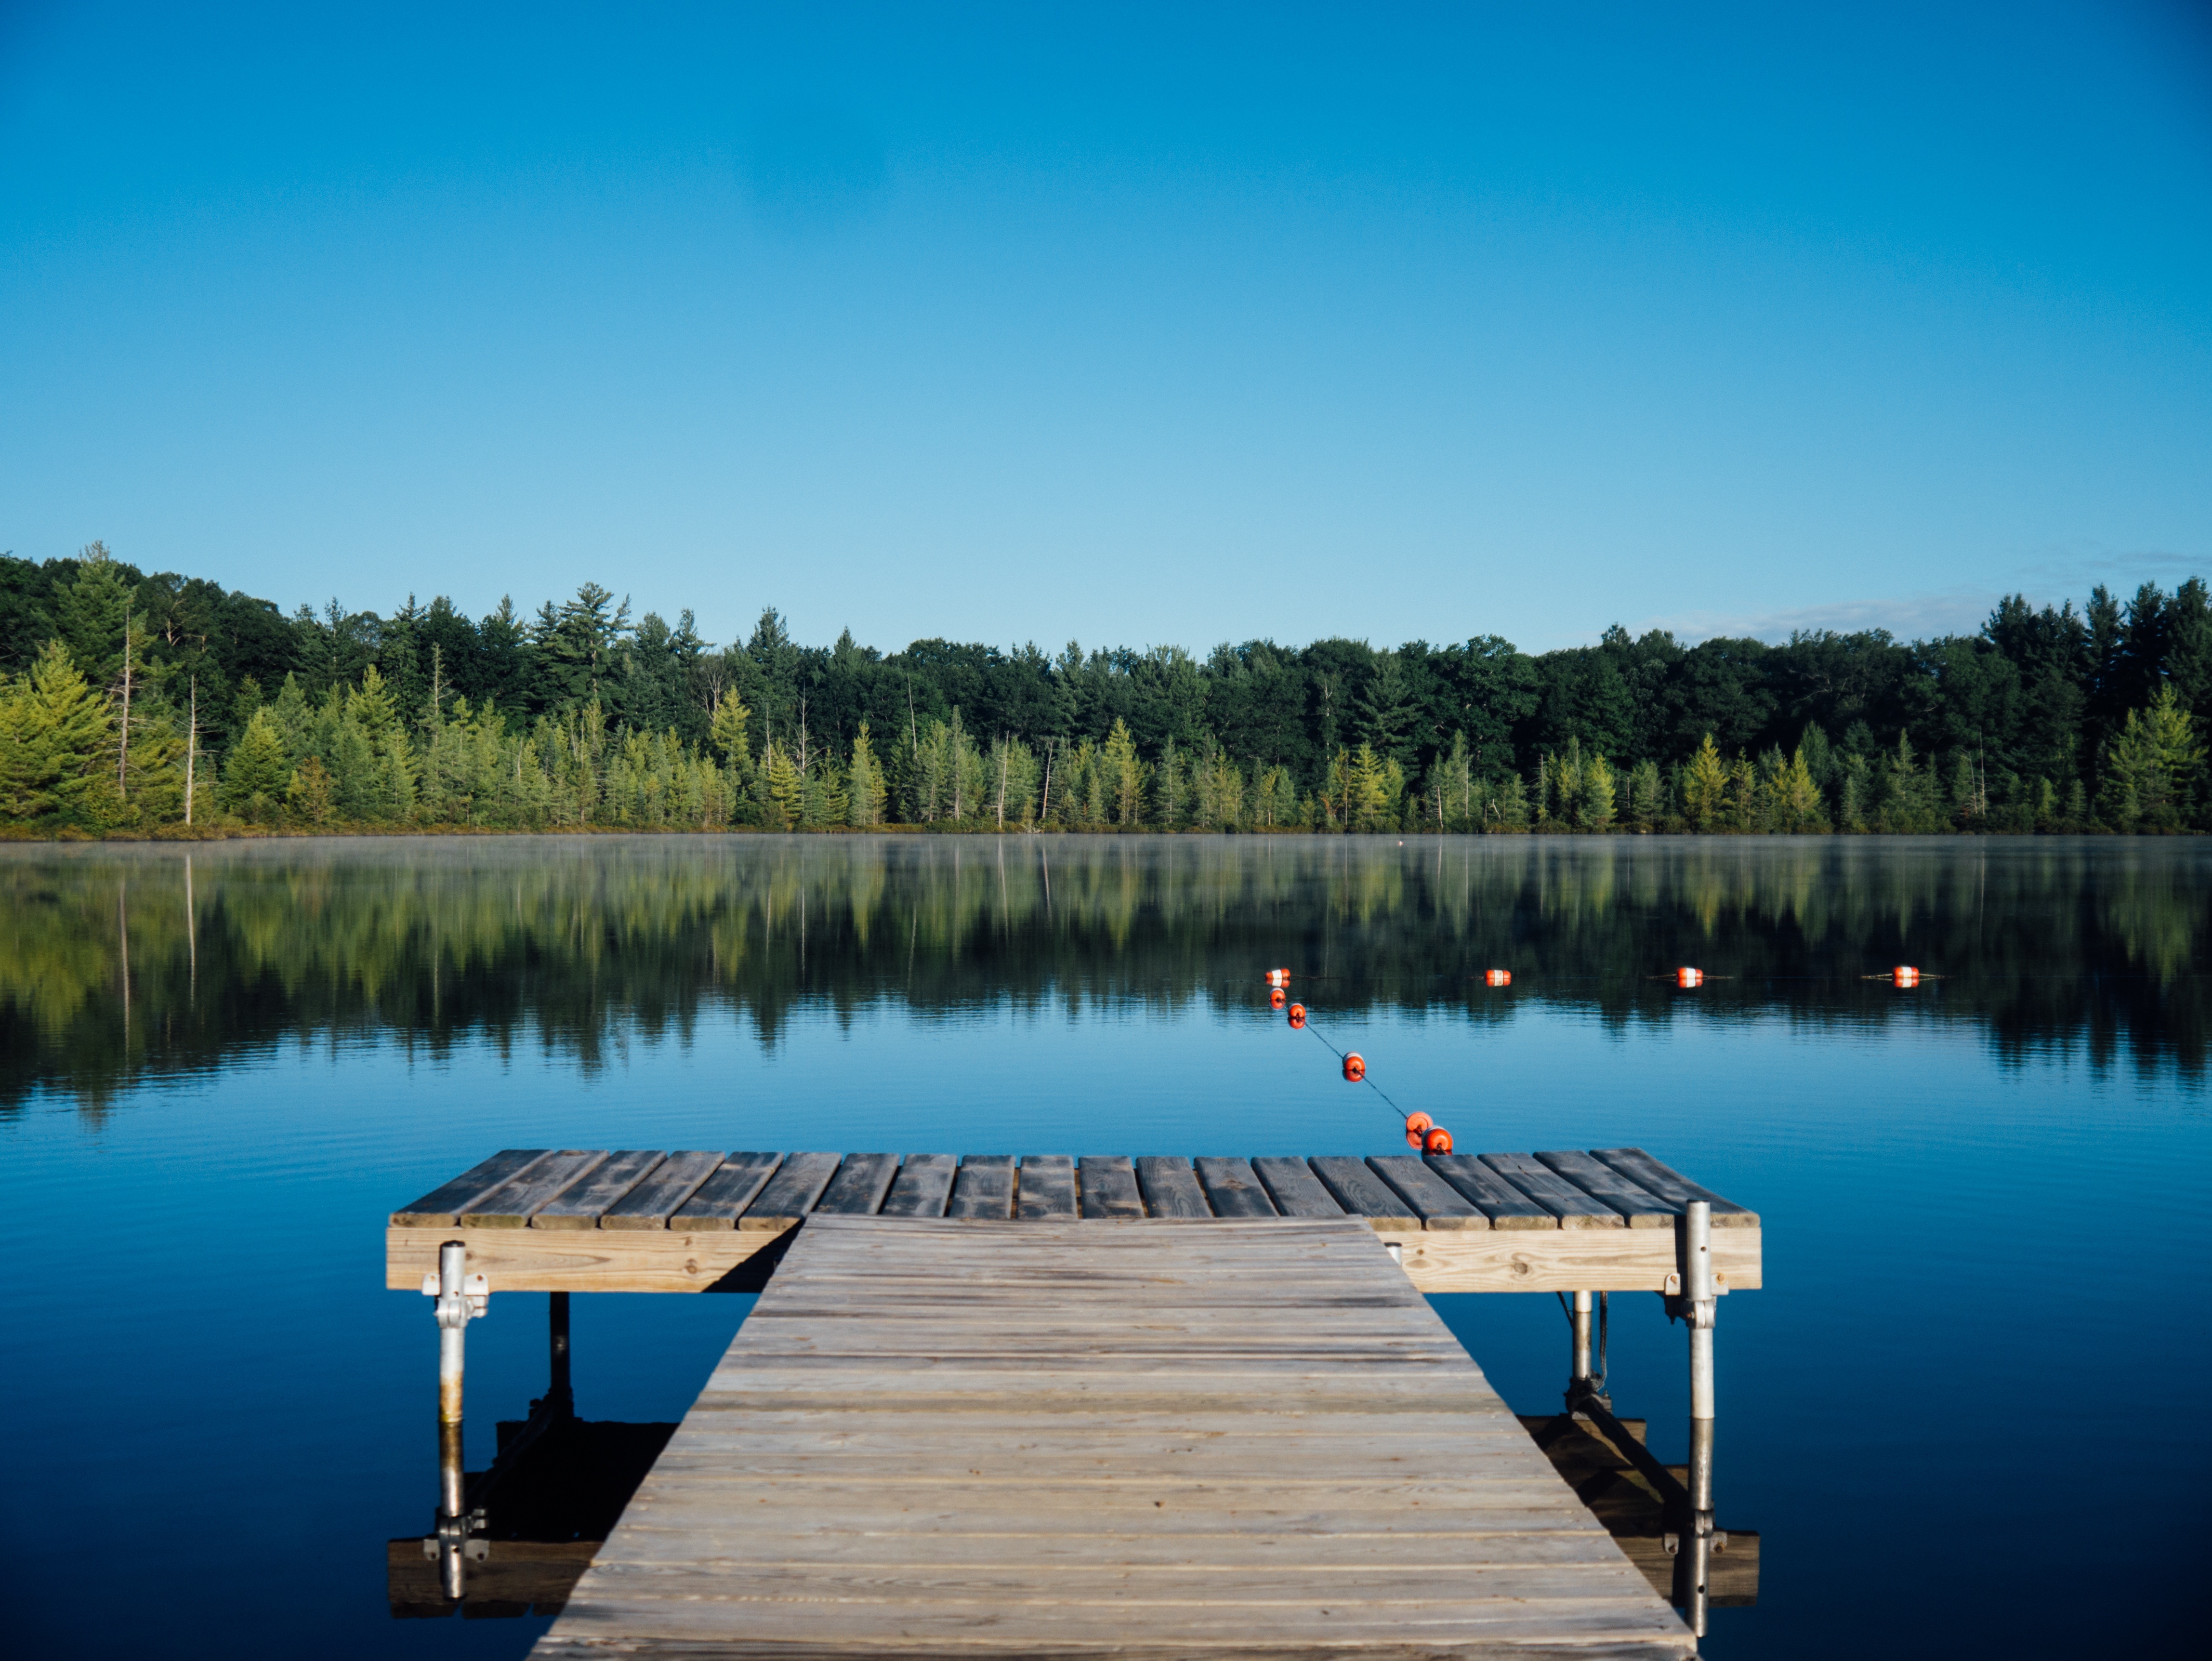
landscape, sea, water, nature, dock, sky, lake, pier, river, summer, vacation, dusk, tranquility, reflection, swimming pool, tranquil, scenic, peaceful, holiday, calm, serene, blue, reservoir, leisure, body of water, trees, relaxation, wooden, serenity